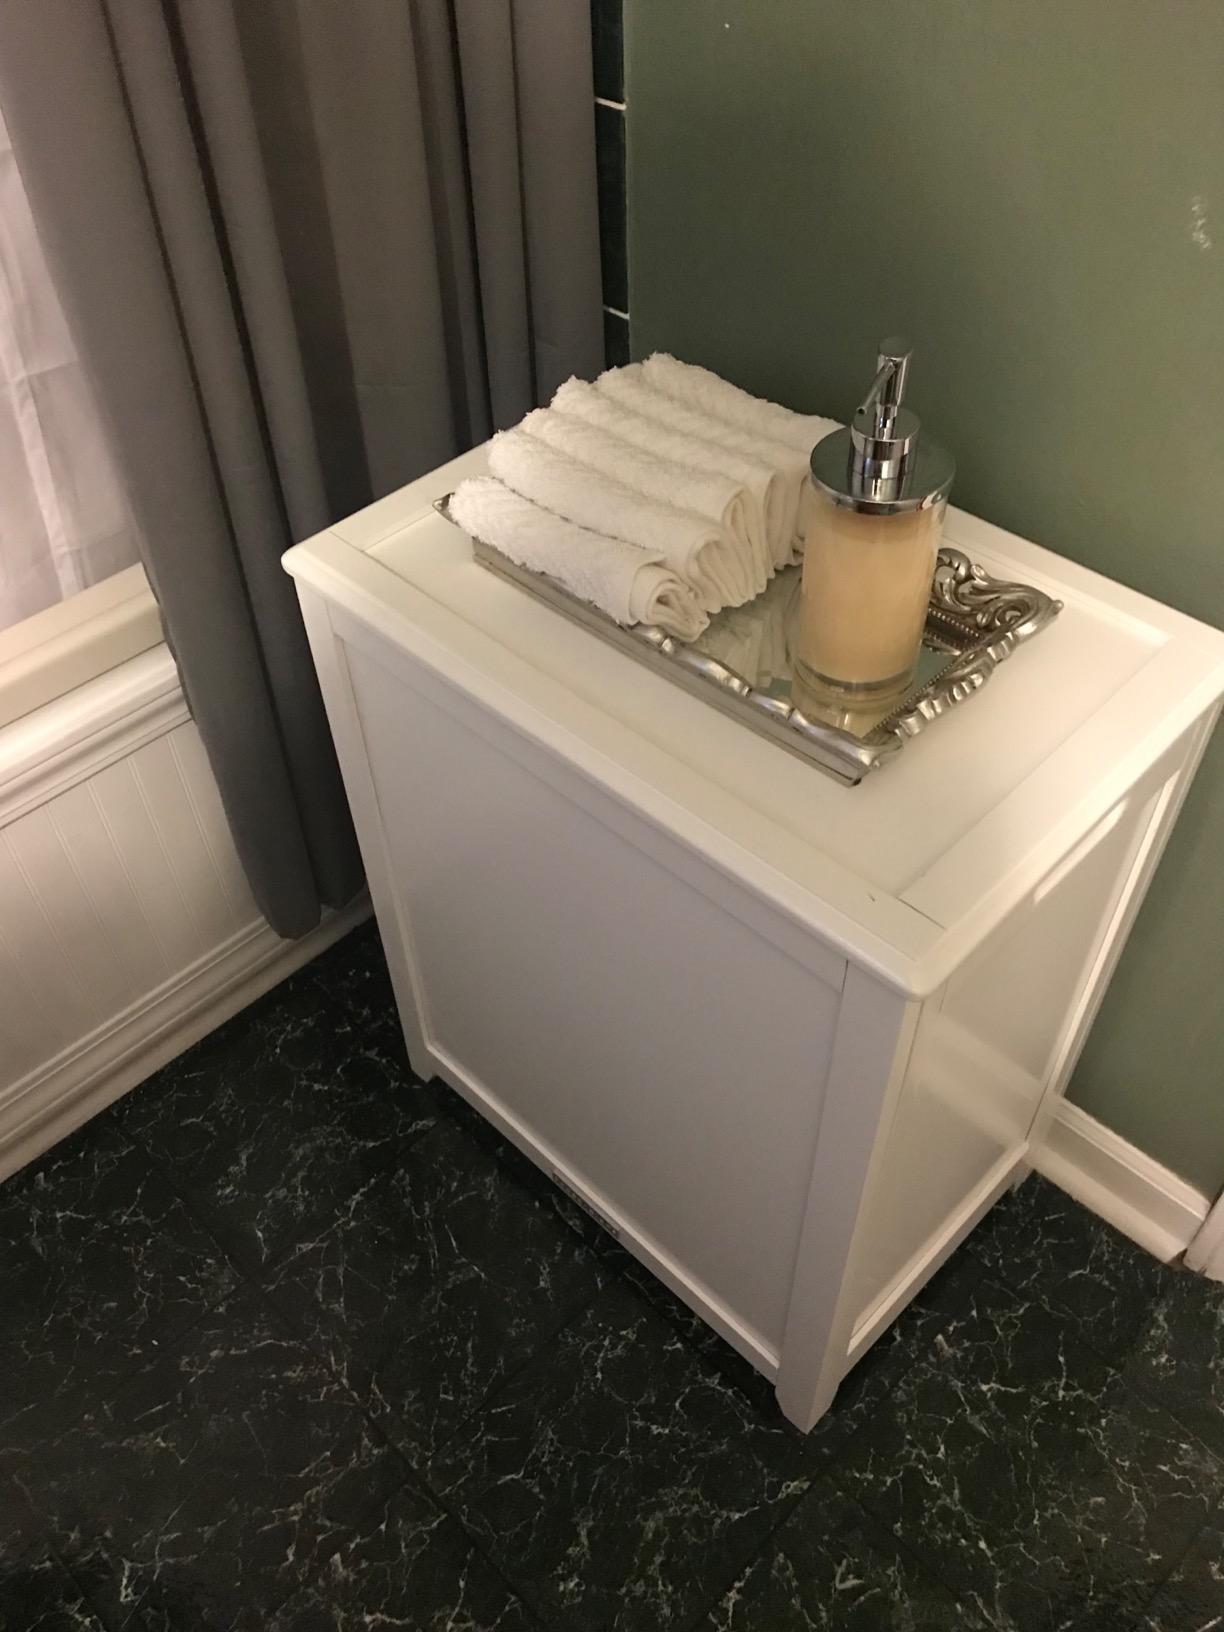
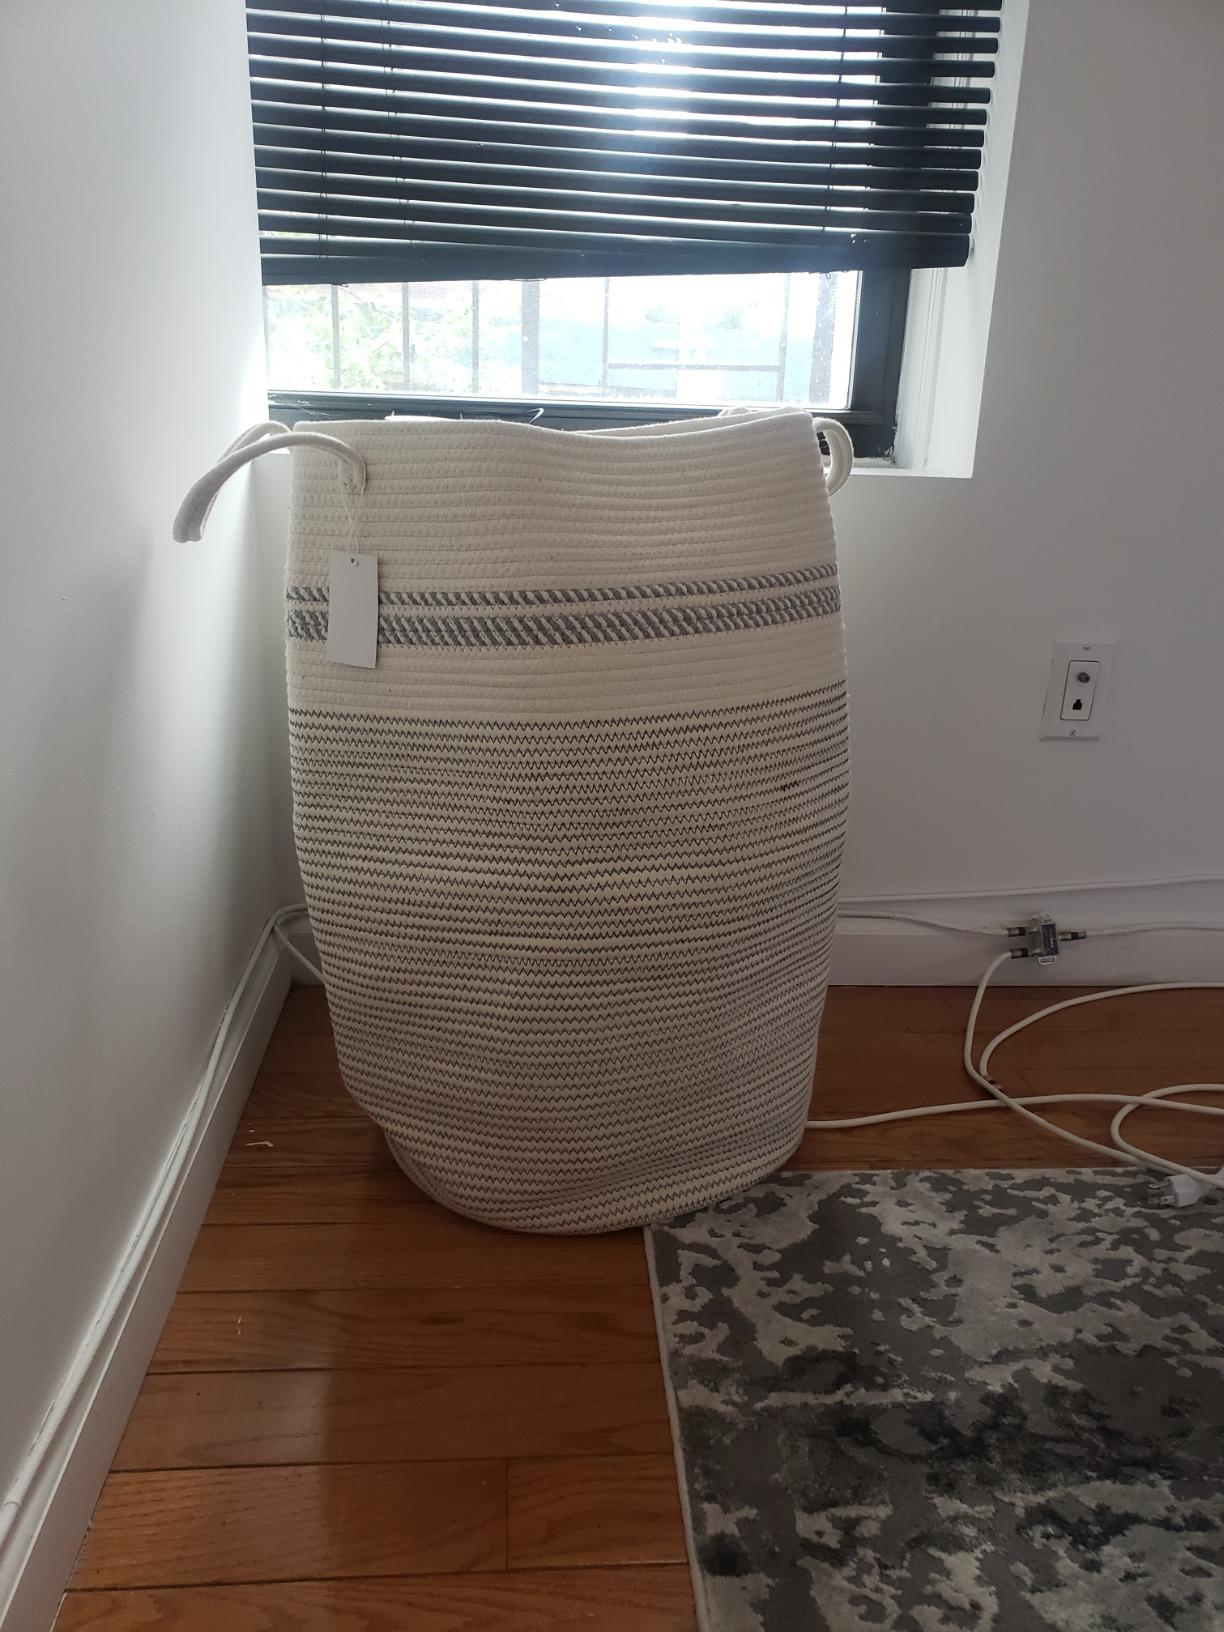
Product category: items_hamper
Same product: no